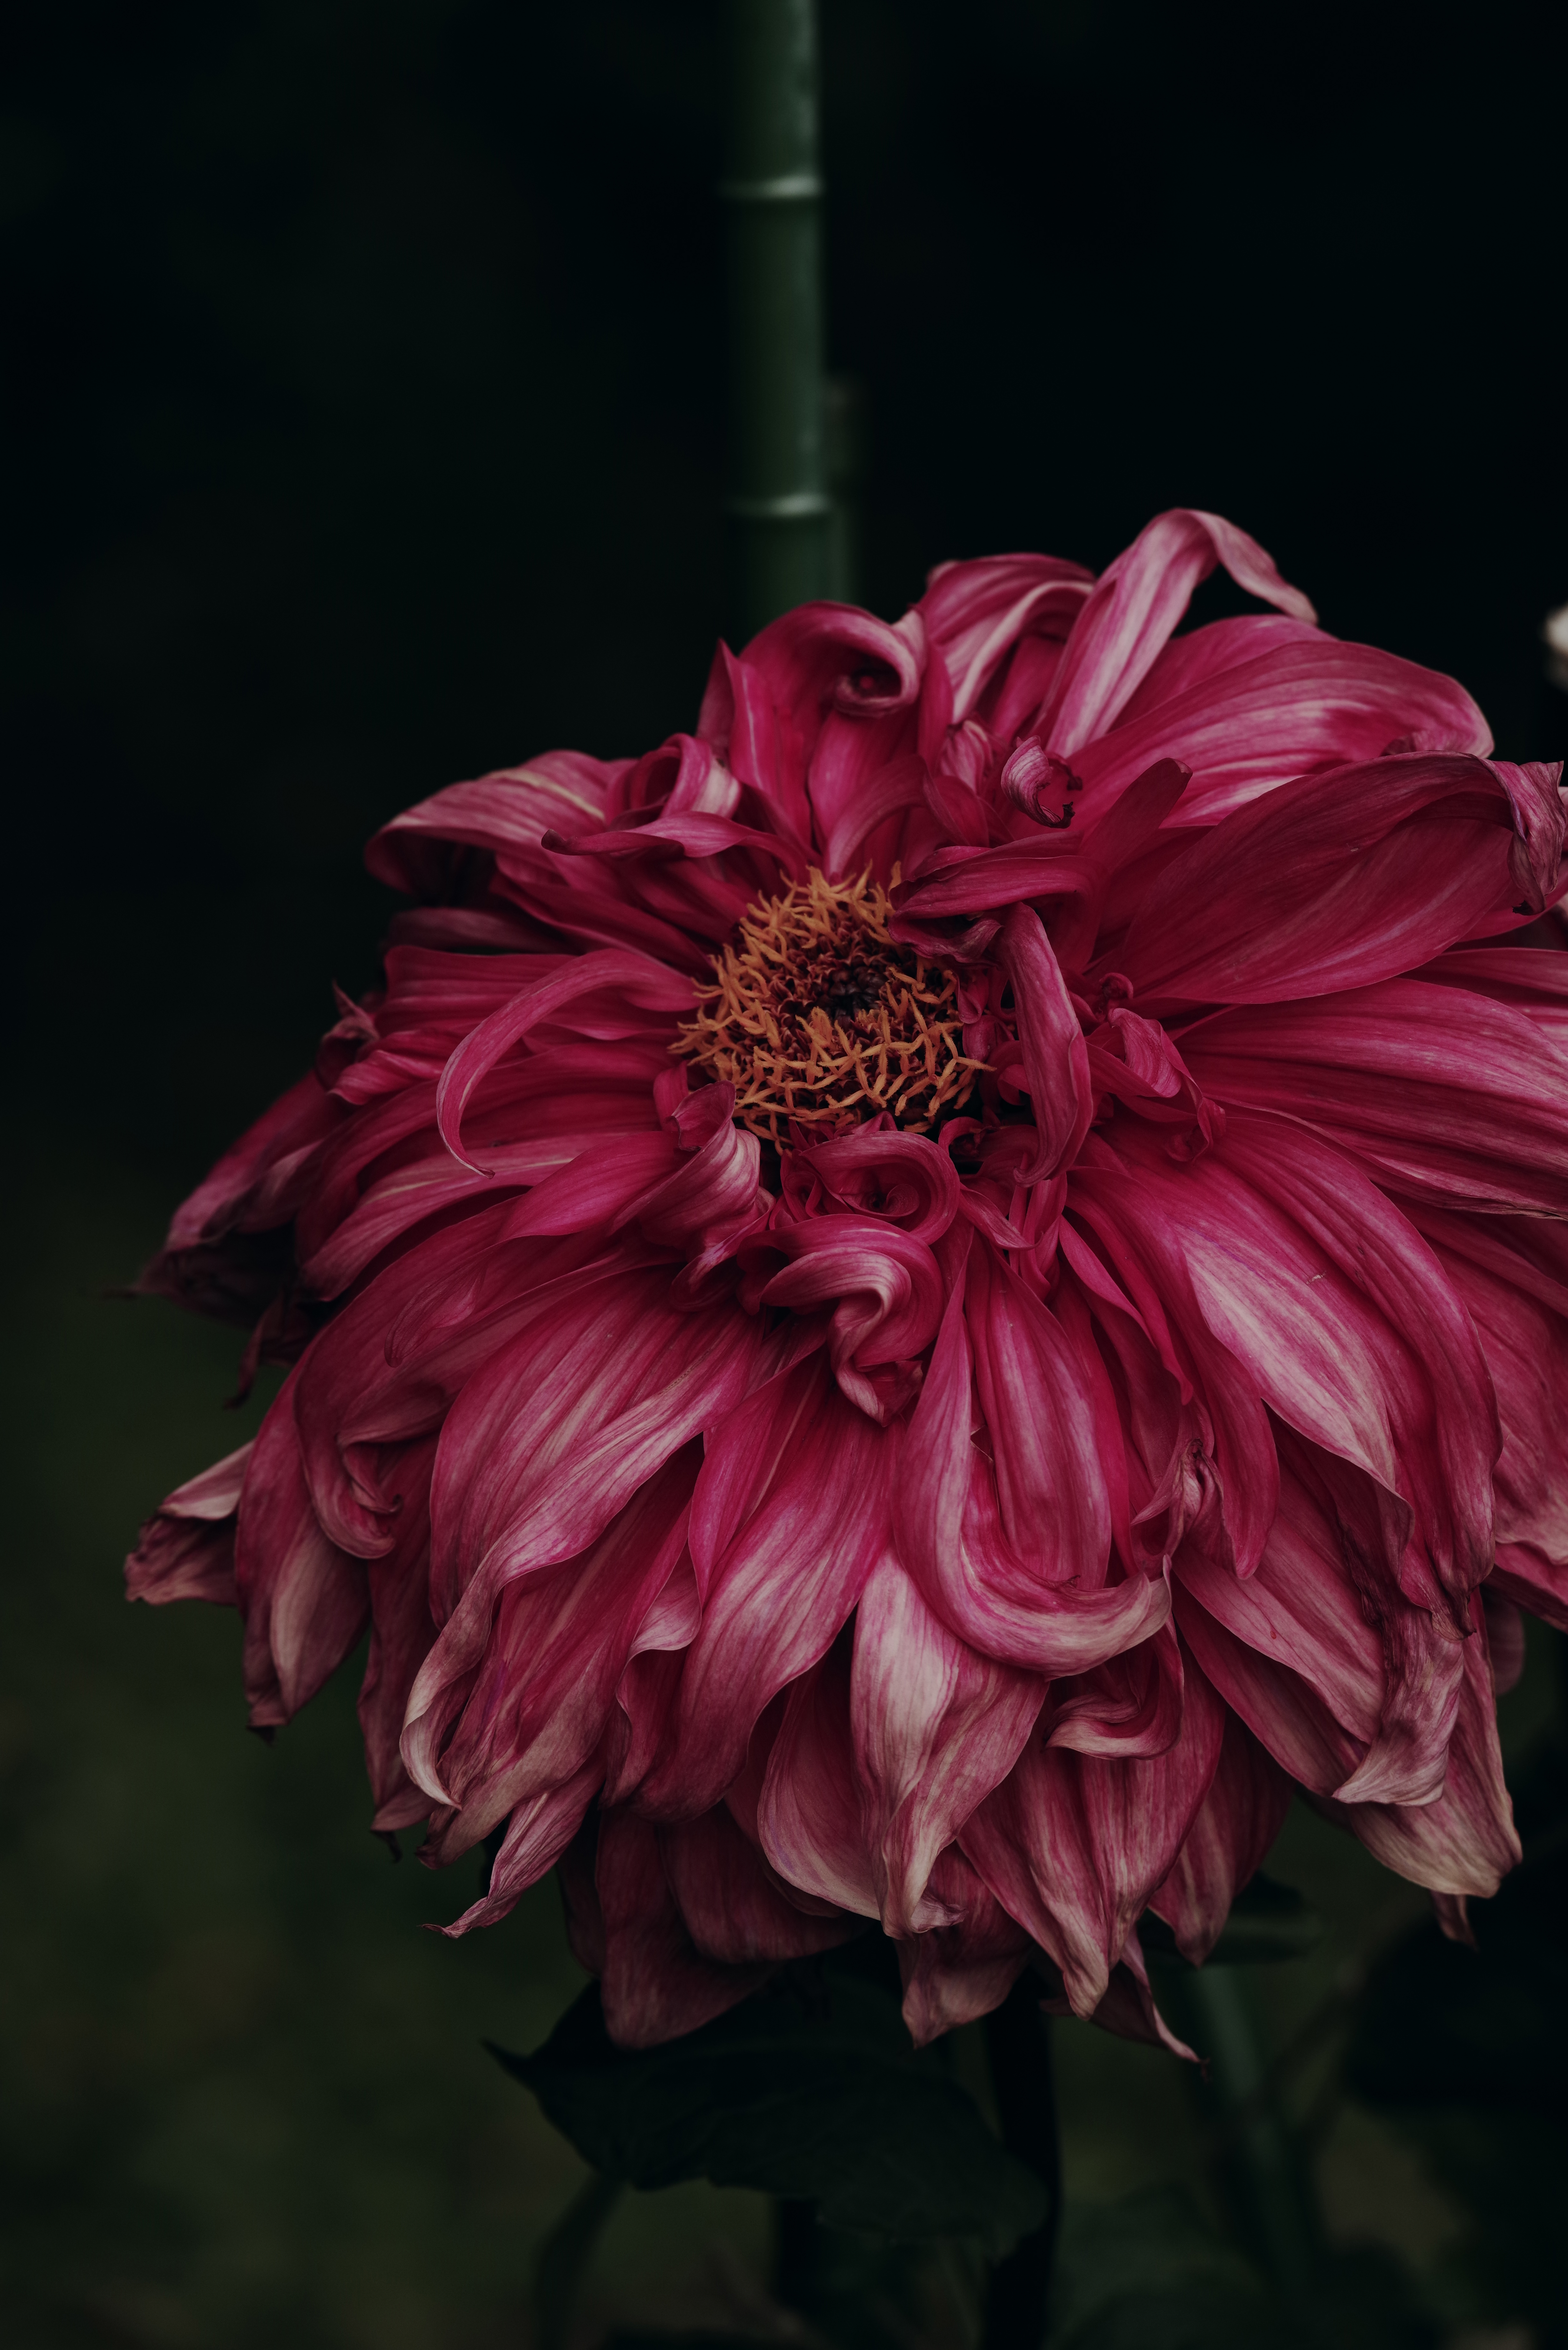
flower, flowering plant, petal, pink, red, plant, botany, magenta, dahlia, daisy family, floristry, annual plant, floral design, cut flowers, Colorfulness, plant stem, wildflower, chrysanths, aster